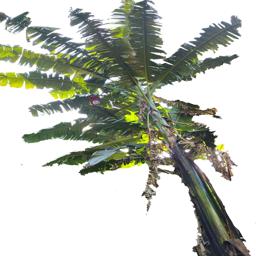
Label: BHIMKOL